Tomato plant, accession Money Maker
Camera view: horizontal (90 deg, fisheye); turntable rotation: 120 degrees
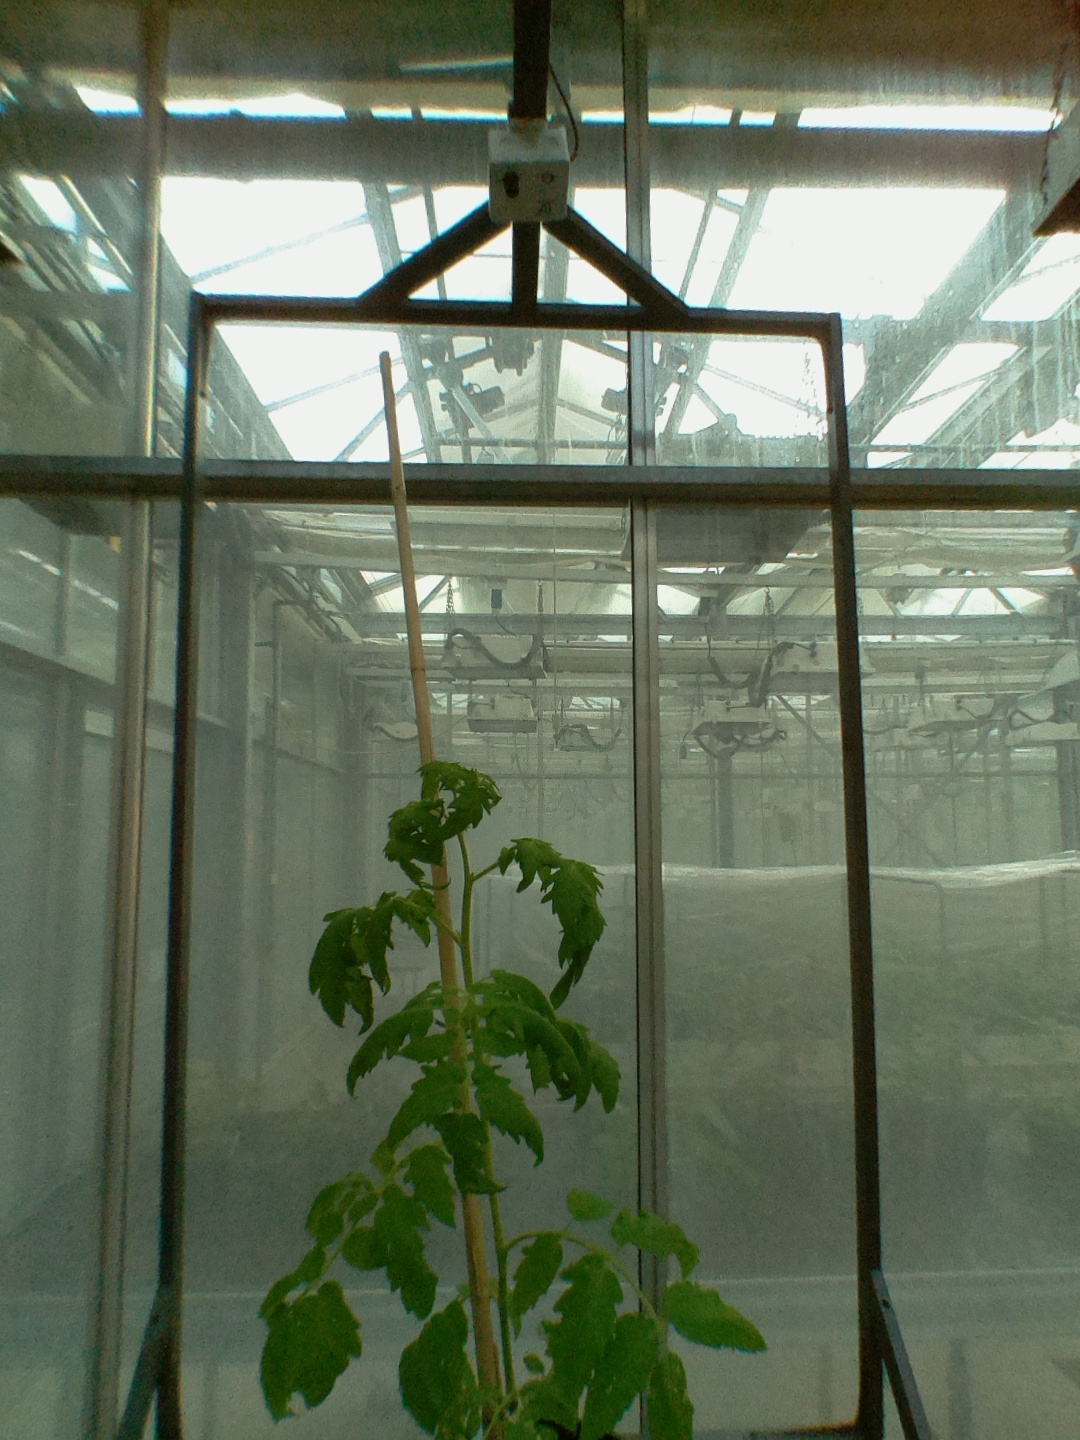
BBCH growth stage 52: 2 inflorescences visible